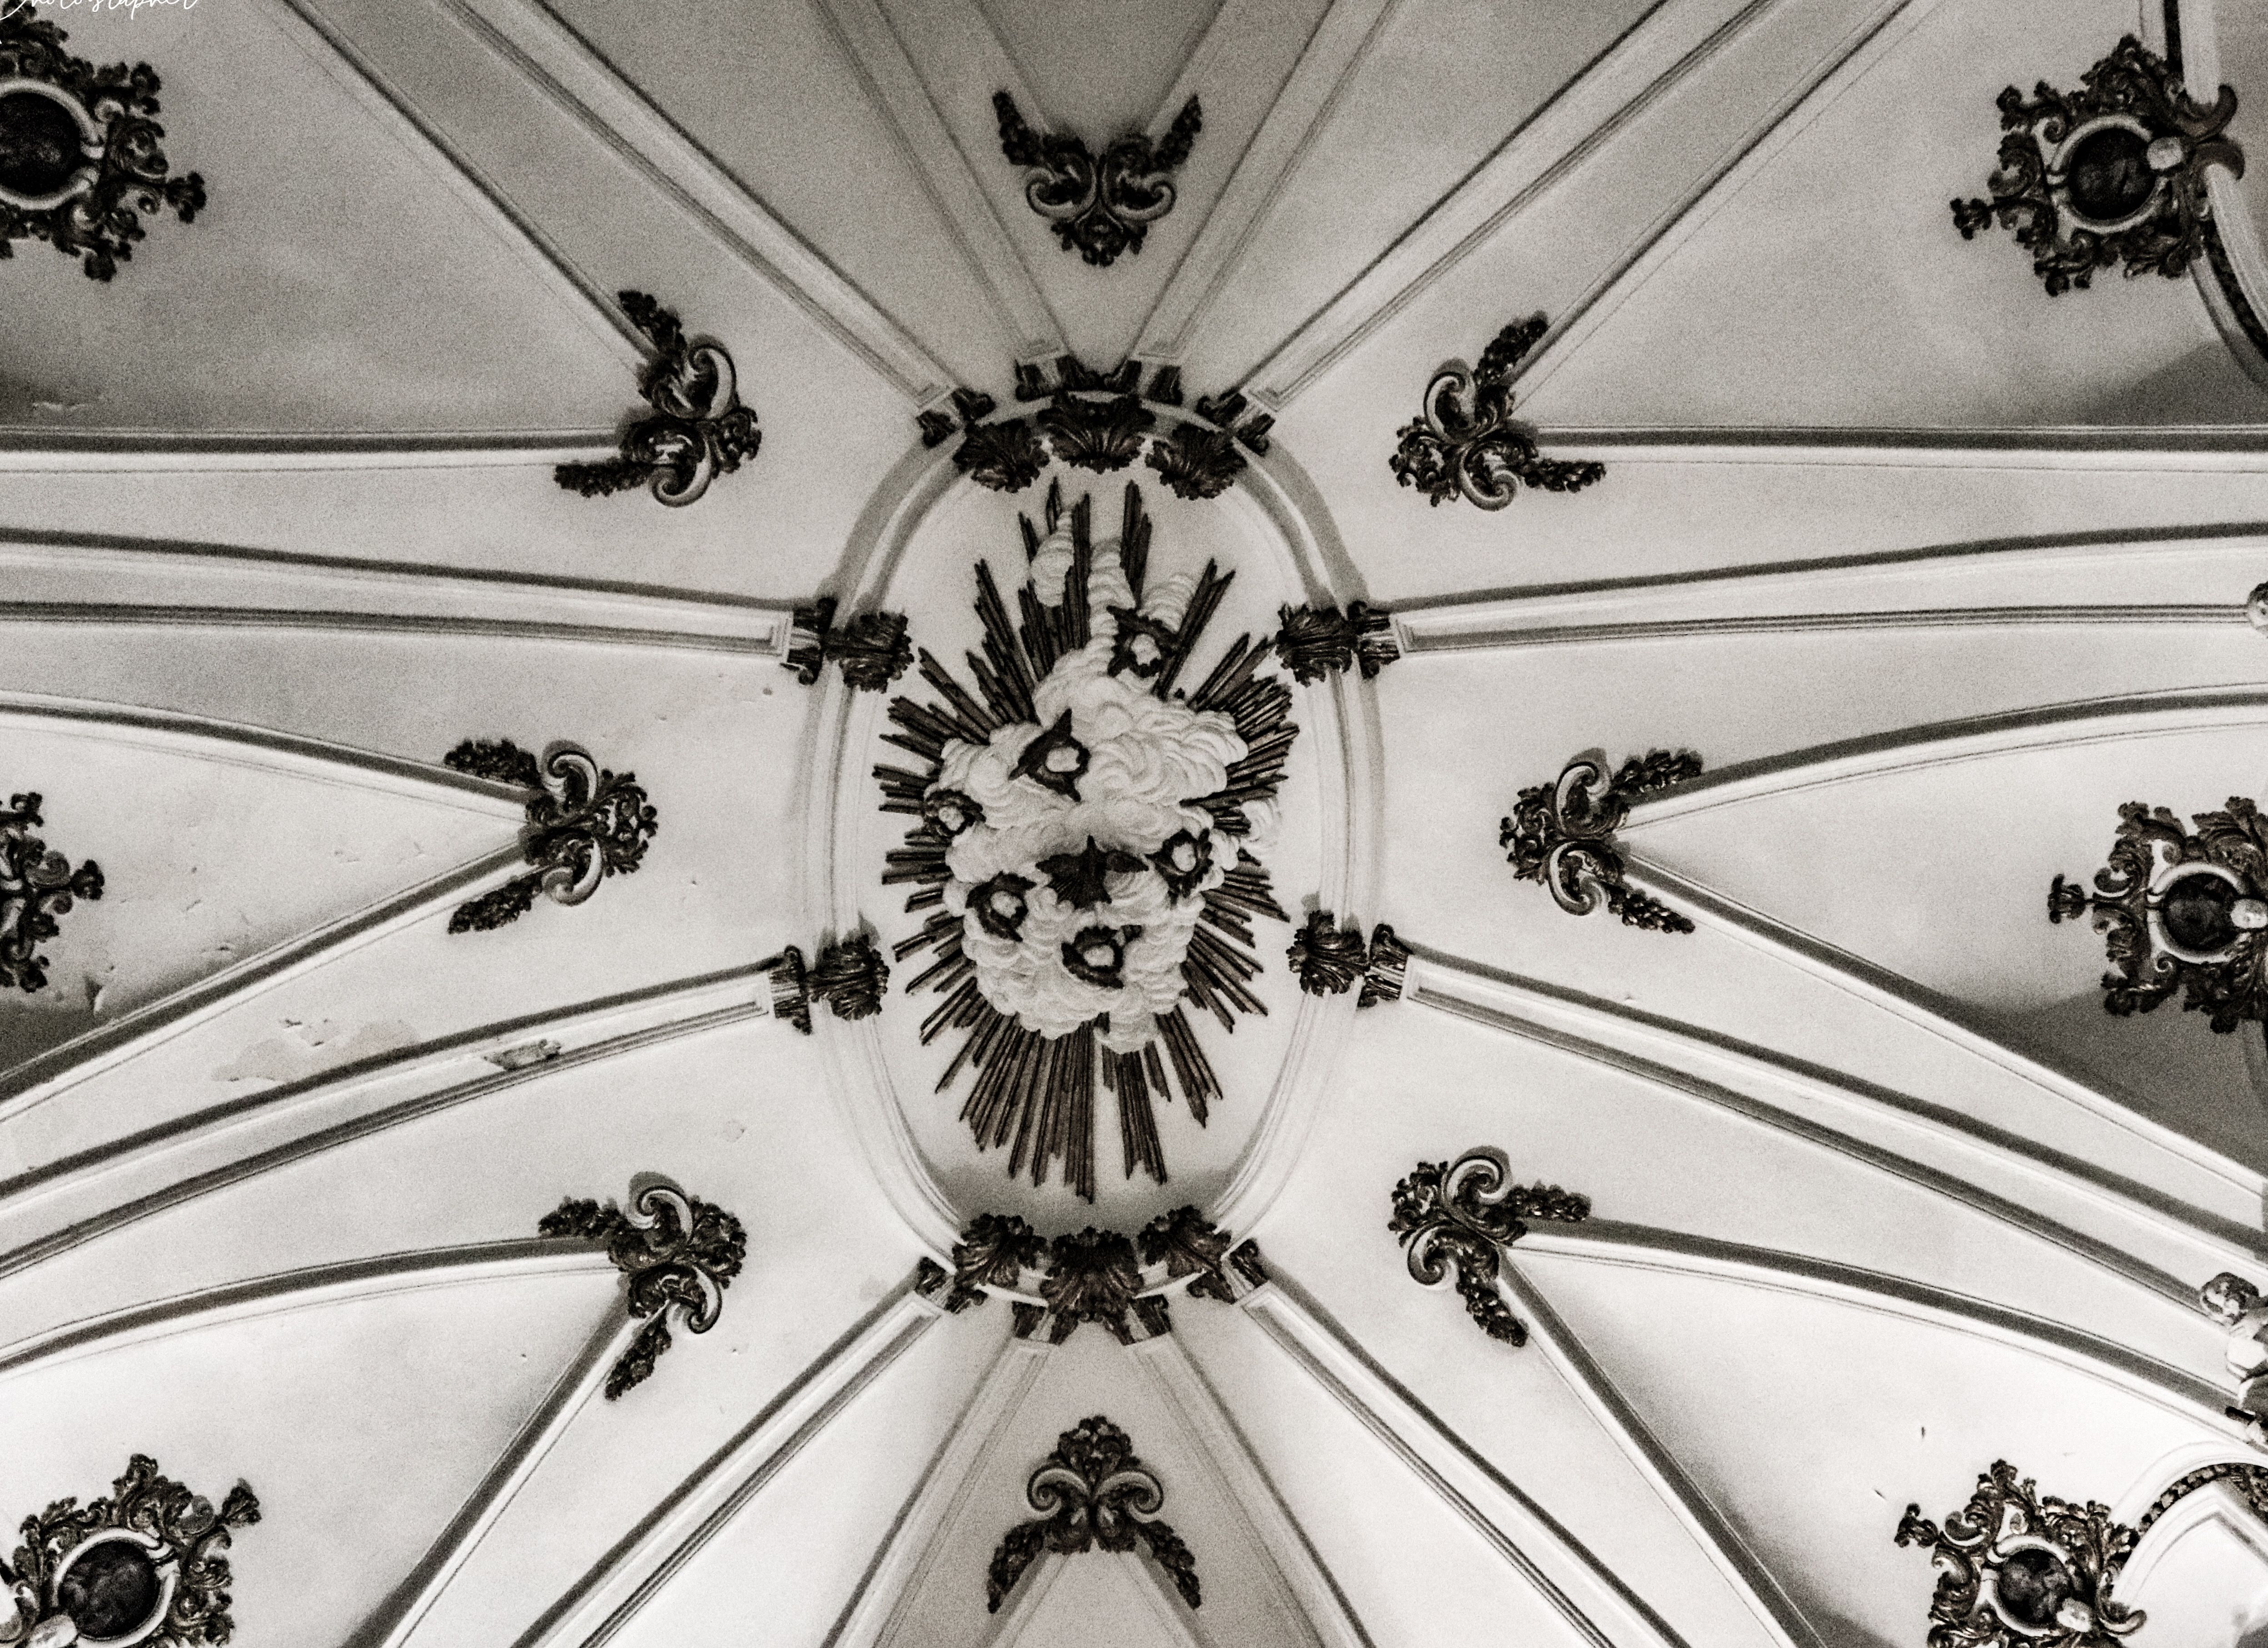
decorated dome
A picture of part of a dome with a decorated ceiling. It appears to be from inside an old classical building. In the middle there is a three-dimensional oval shape in the form of clouds through which the sun’s rays come out. At the edges there are similarly shaped decorations connected to each other in the form of flowers, which gives it a luxurious look.
This photo was taken from a perspective of a person standing looking up to find a majestic ceiling of the old European architectural style. In the middle is a three-dimensional oval shape in the form of clouds through which the sun’s rays come out. At the edges there are similarly shaped decorations connected to each other in the form of flowers, which gives it a sense of grandeur. The lighting in the photo highlights the shadow, which gives the feeling of majesty, with the perfect harmony of the decorations.
Labels: Architecture, Vault Ceiling, Building, Church, Altar, Prayer, Crypt
Camera: Canon Canon EOS 200D
Lens: Canon EF-S 18-55mm f/3.5-5.6 IS II, Canon EF-S 18-55mm f/3.5-5.6 IS II
Aperture: F3.5
Exposure: 1/25 sec
ISO: 6400
Focal length: 18.0 mm